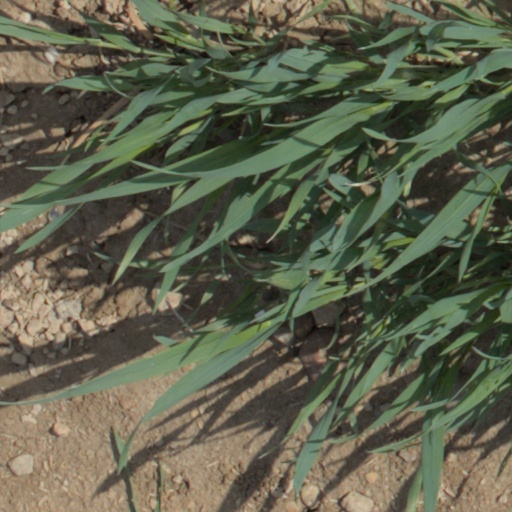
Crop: wheat